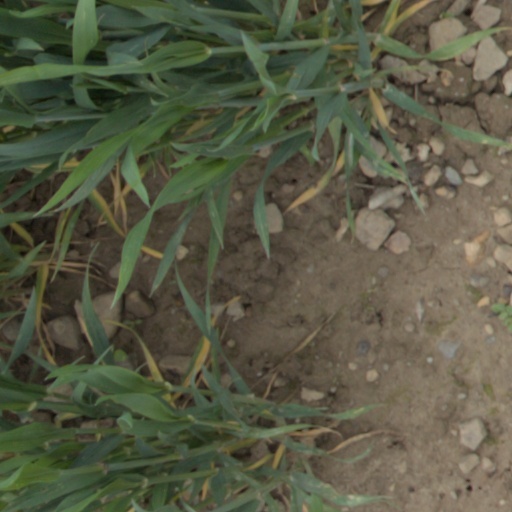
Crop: wheat